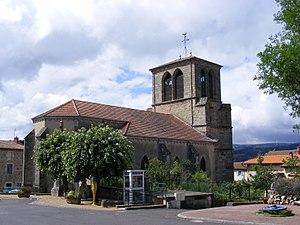
Eglise de Marat
Marat est une commune française, située dans le département du Puy-de-Dôme en région Auvergne-Rhône-Alpes.